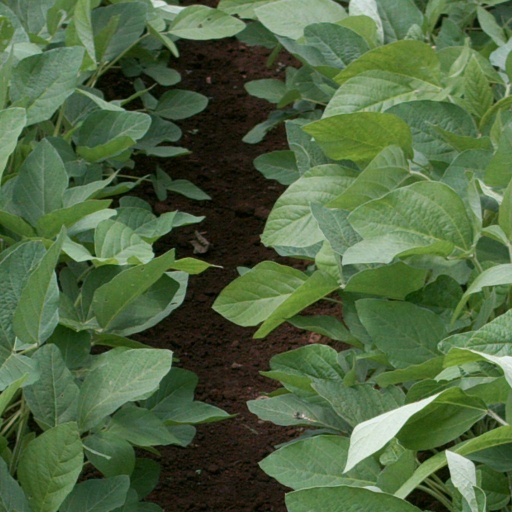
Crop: soybean